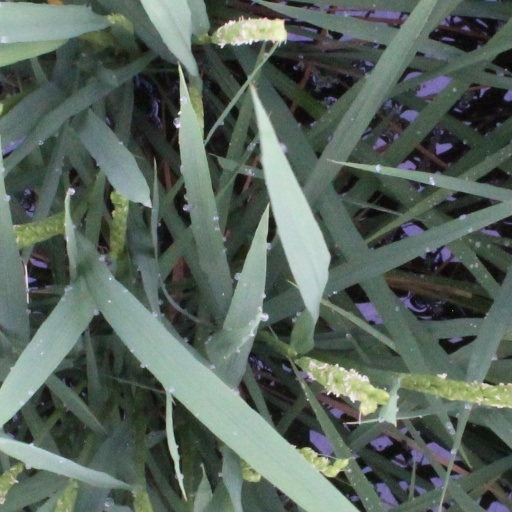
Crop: rice